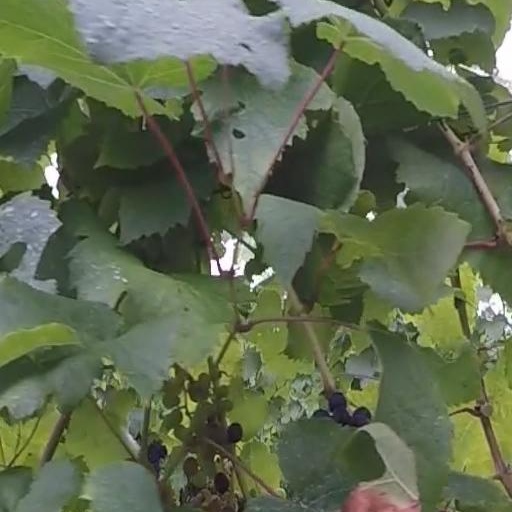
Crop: grape